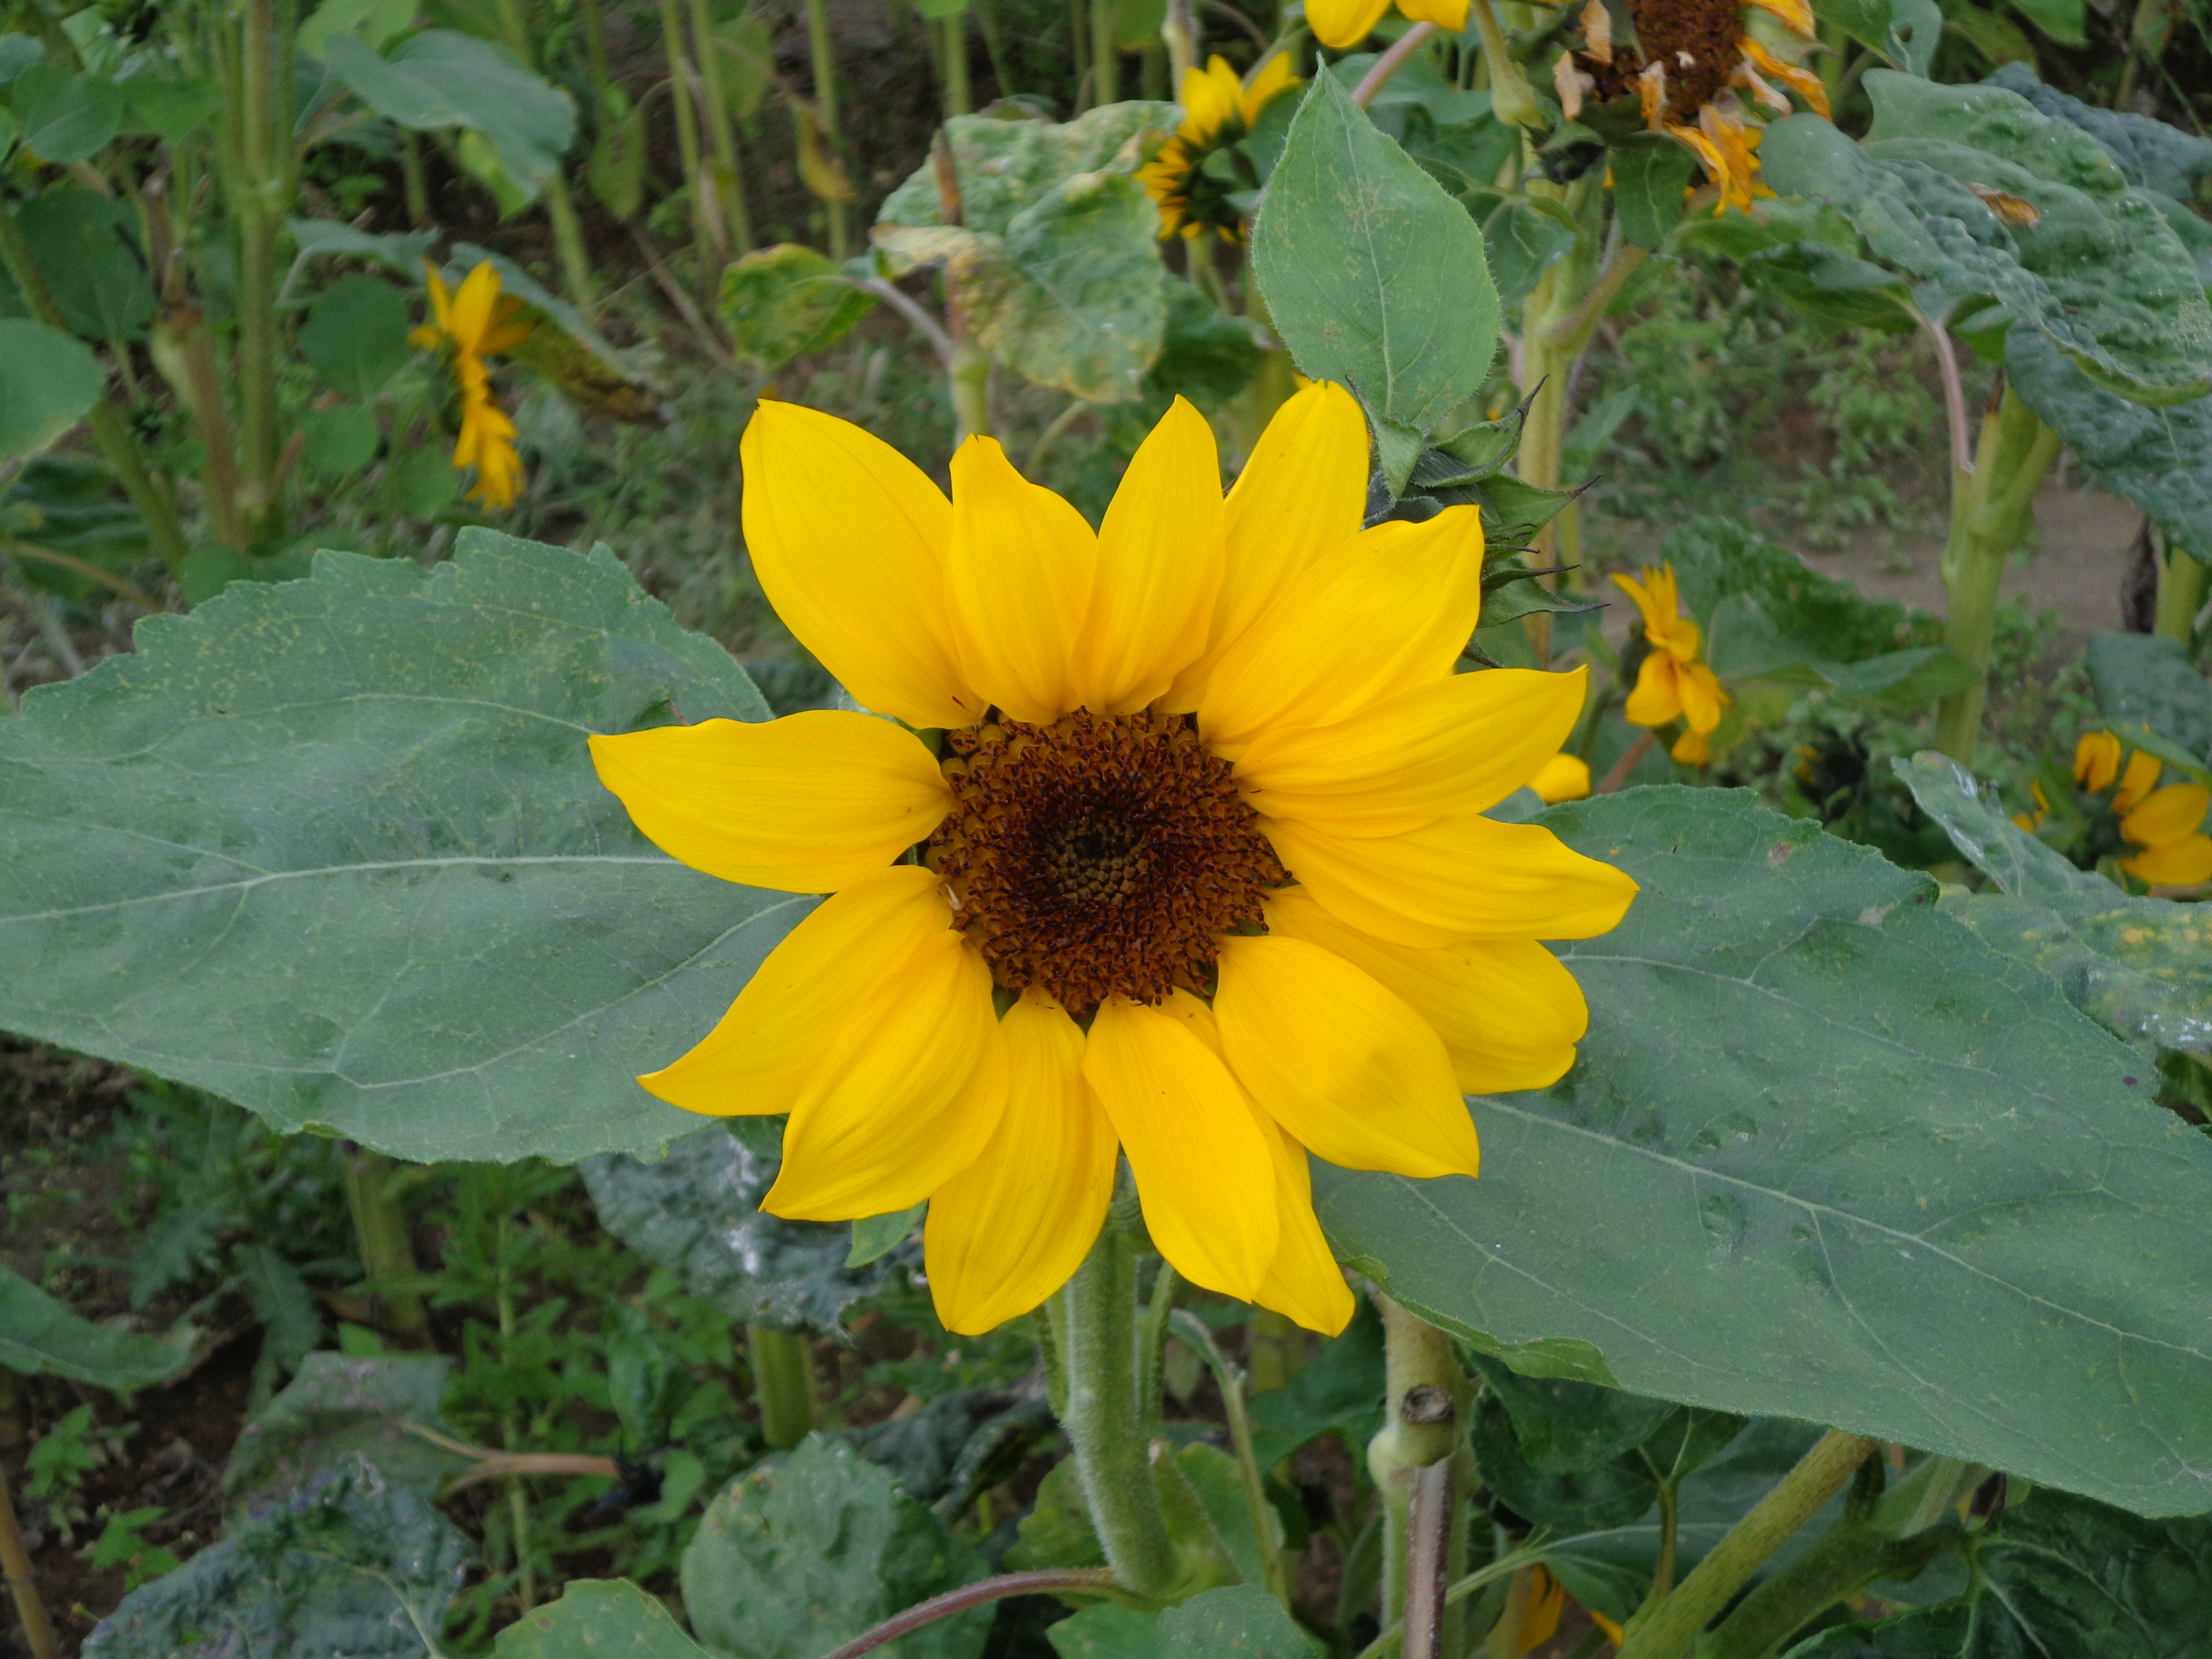
nature, plant, field, flower, petal, summer, herb, botany, yellow, flora, sunflower, wildflower, flowers, bright, sun flower, individually, flowering plant, daisy family, calendula, annual plant, land plant